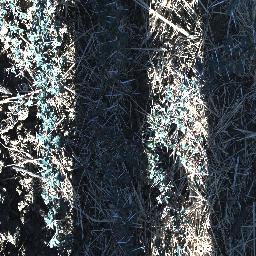
Label: prickly_acacia